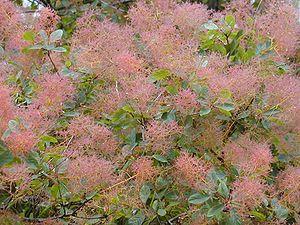
Cette liste de Tracheophyta de Bosnie-Herzégovine, ainsi que d’espèces introduites est un aperçu incomplet d’espèces de mousses, de fougères, de gymnospermes et d’angiospermes citées dans la littérature disponible en langues bosniaque, croate, serbe et serbo-croate. Cet aperçu n’inclue pas des espèces cultivées ni celles occasionnellement introduites.